Collins Center, New York

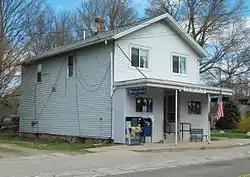
U.S. Post Office, Collins Center, New York, April 2012

Collins Center is a hamlet in the town of Collins in Erie County, New York, United States. The ZIP Code for Collins Center is 14035.